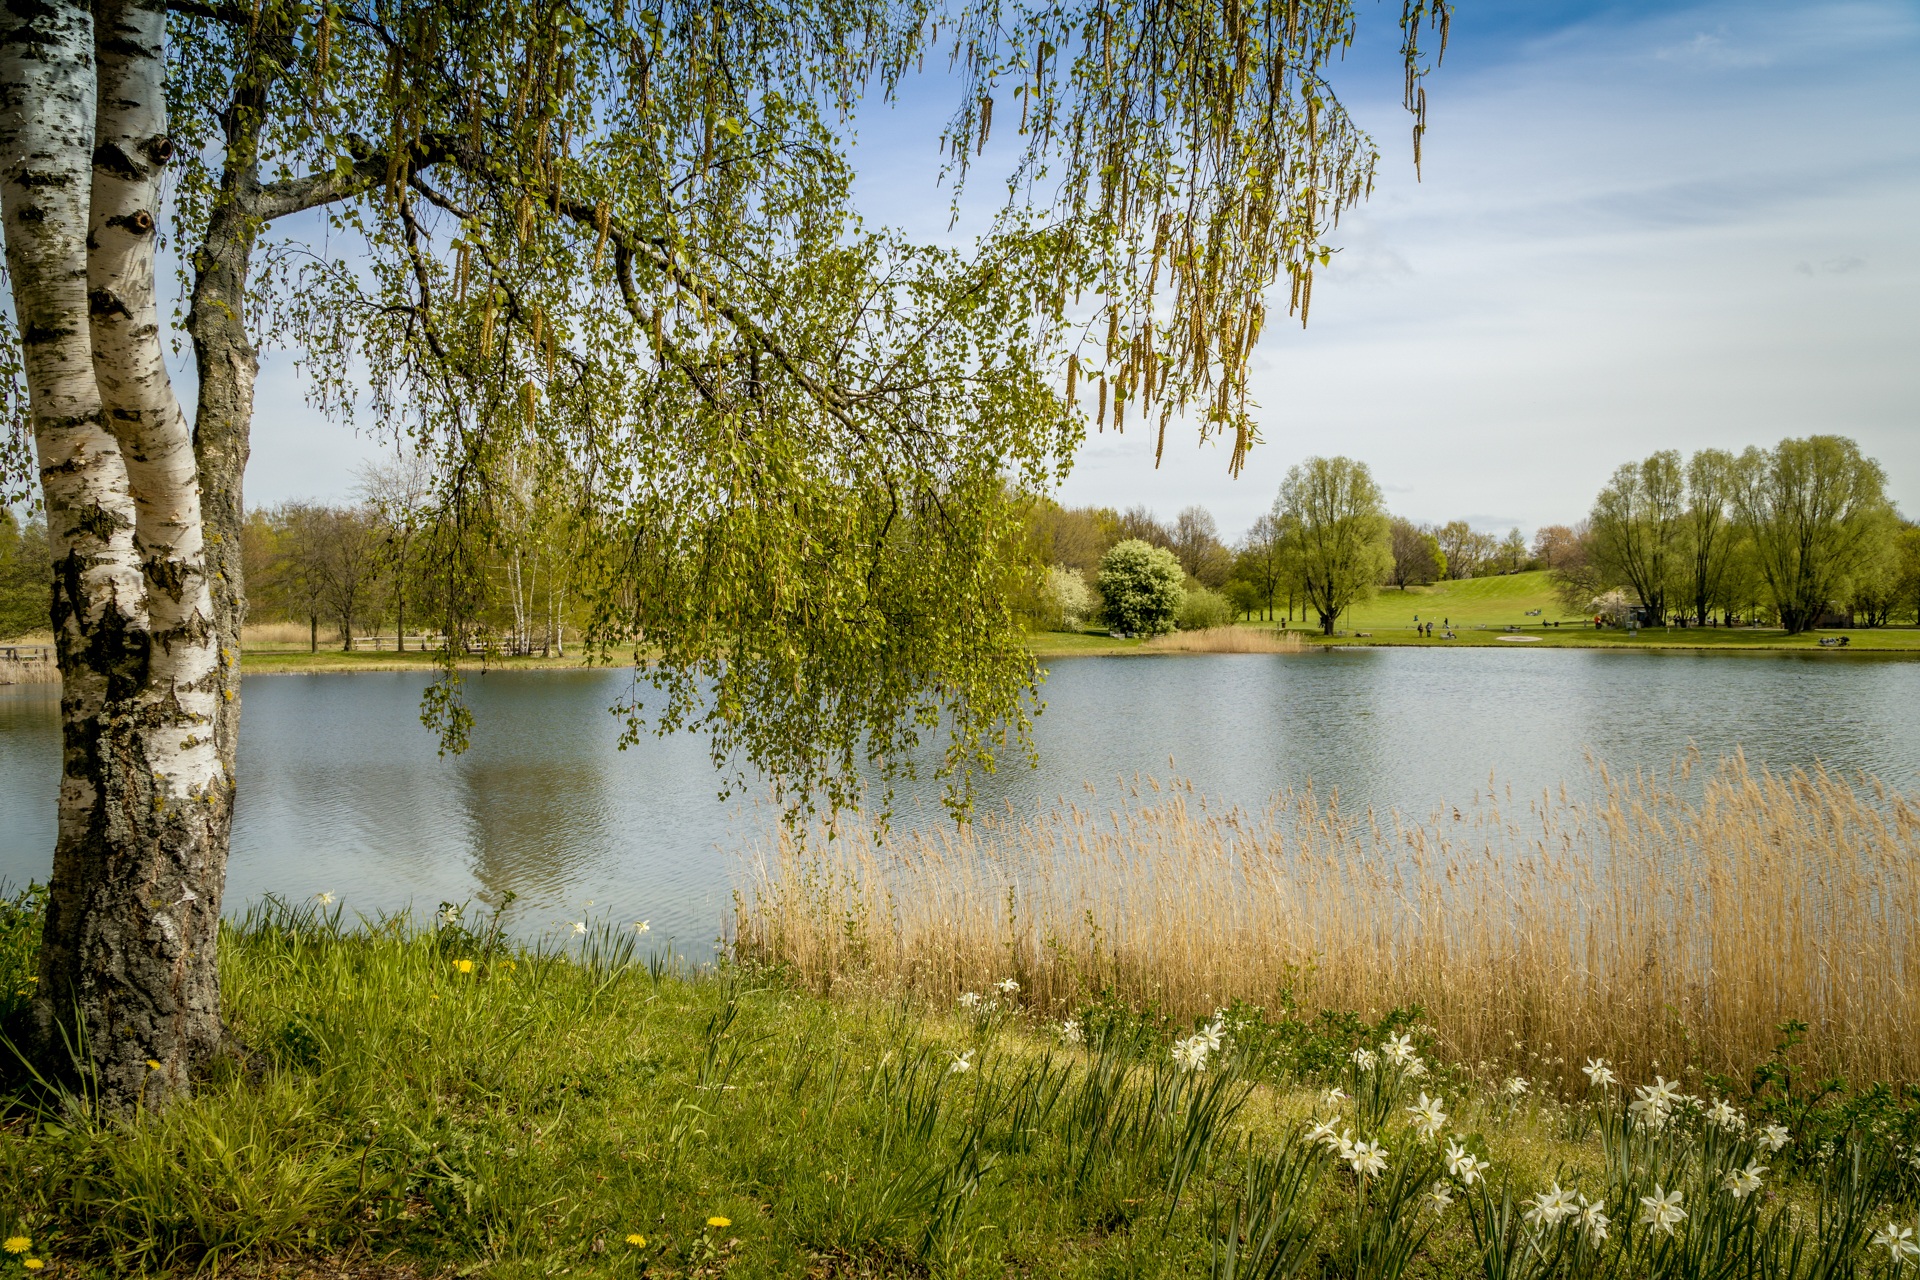
landscape, tree, water, nature, grass, marsh, meadow, lake, river, pond, spring, reflection, autumn, park, reservoir, leisure, waterway, wetland, berlin, recovery, rural area, woody plant, britz garden, only editorial usage